BMW R1200RT

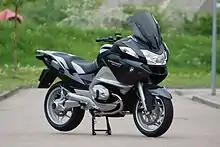
2010 R1200RT with double overhead cams

The design of this model was completely different from the R1150RT with a 15% boost in power, weight saving,